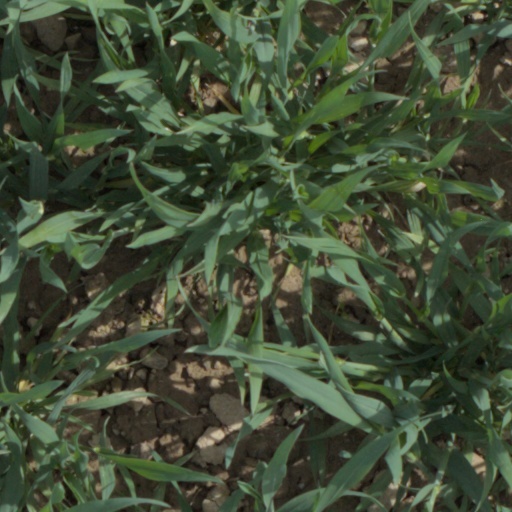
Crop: wheat